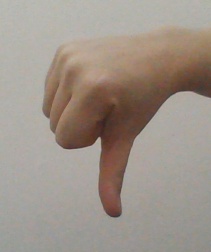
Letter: waw